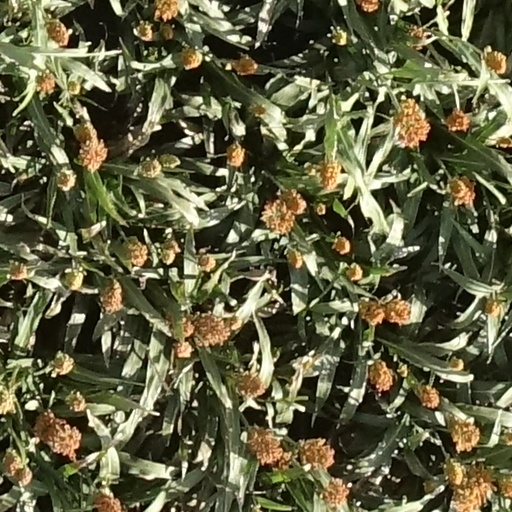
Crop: sorghum